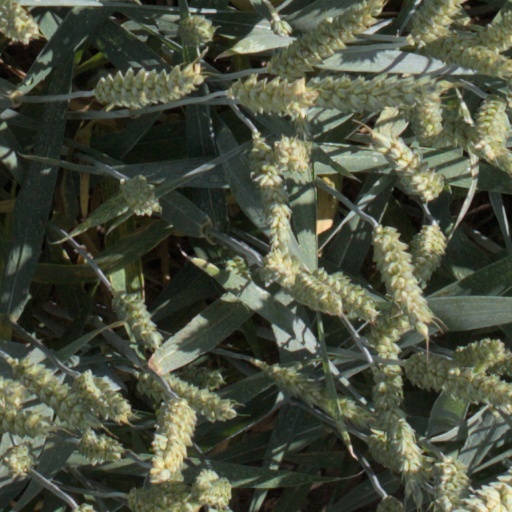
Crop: wheat